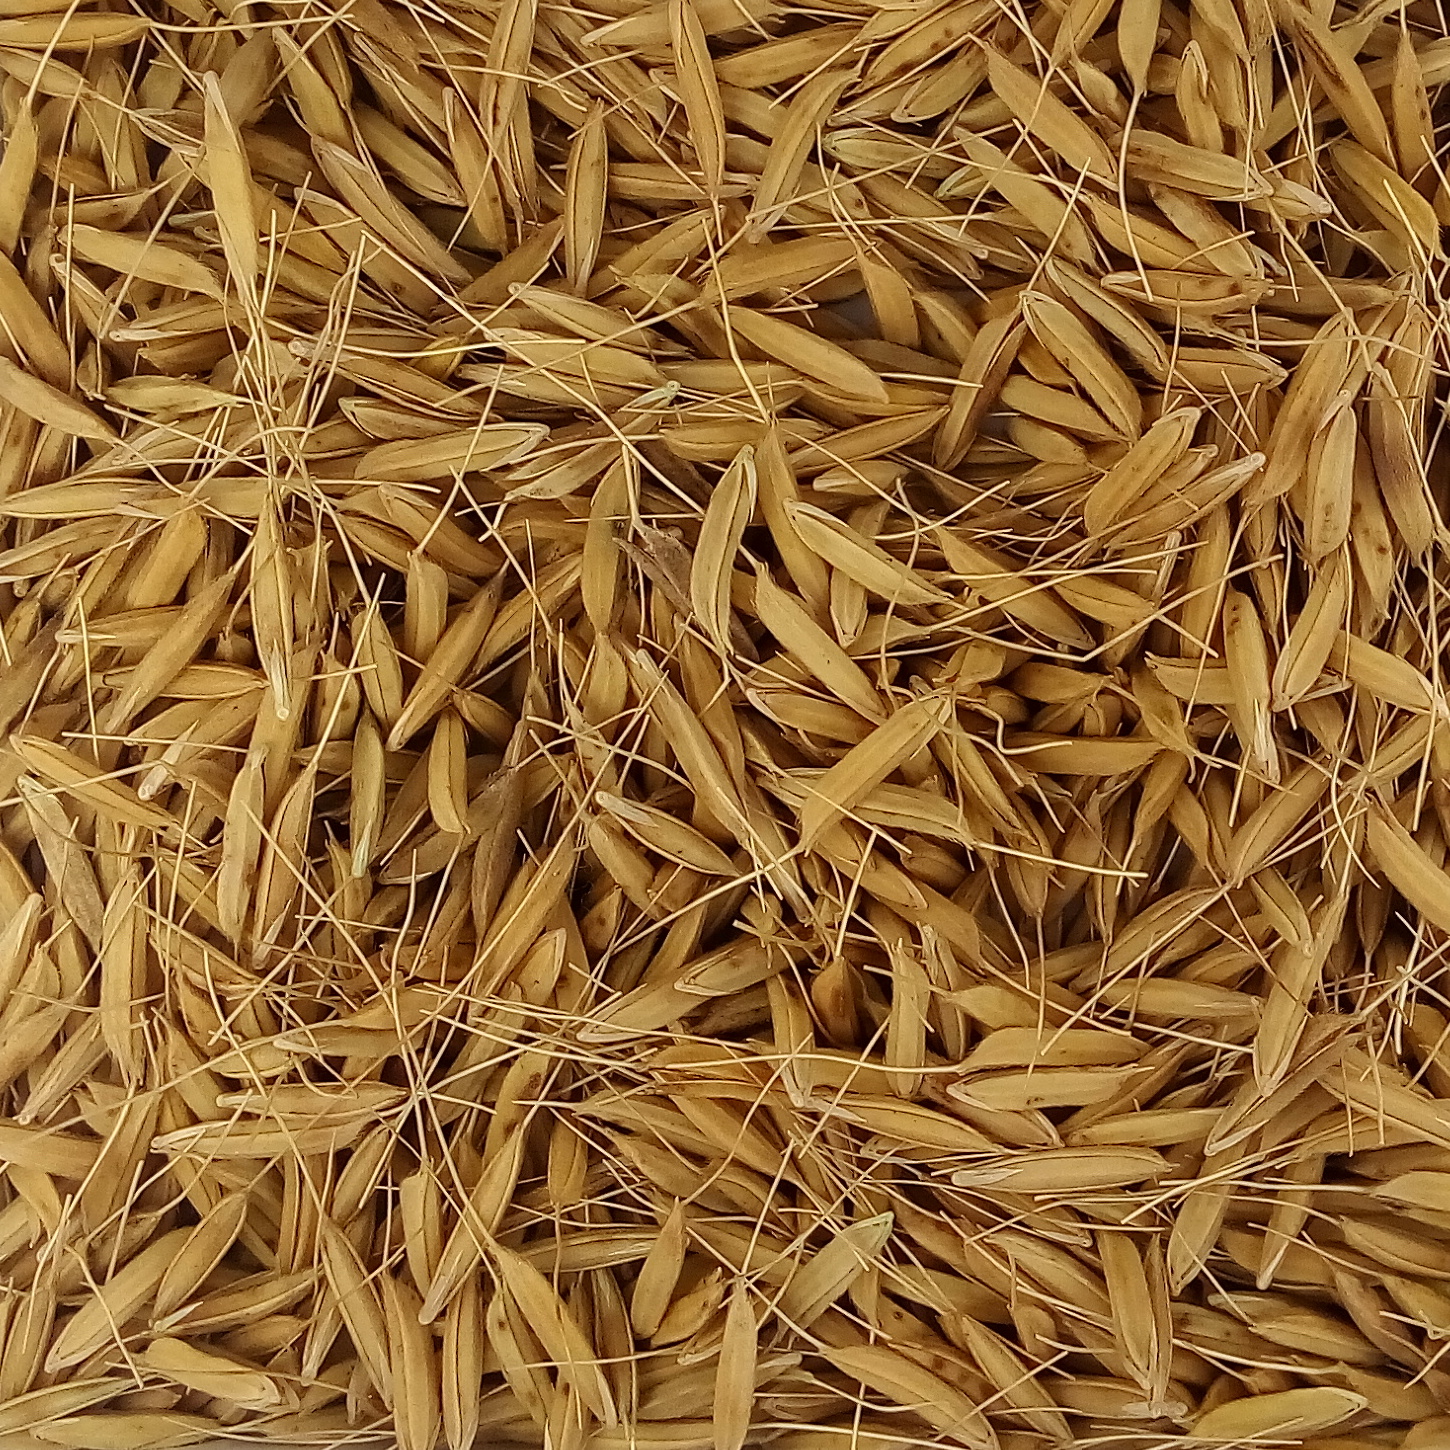
Rice seed variety: PB_6